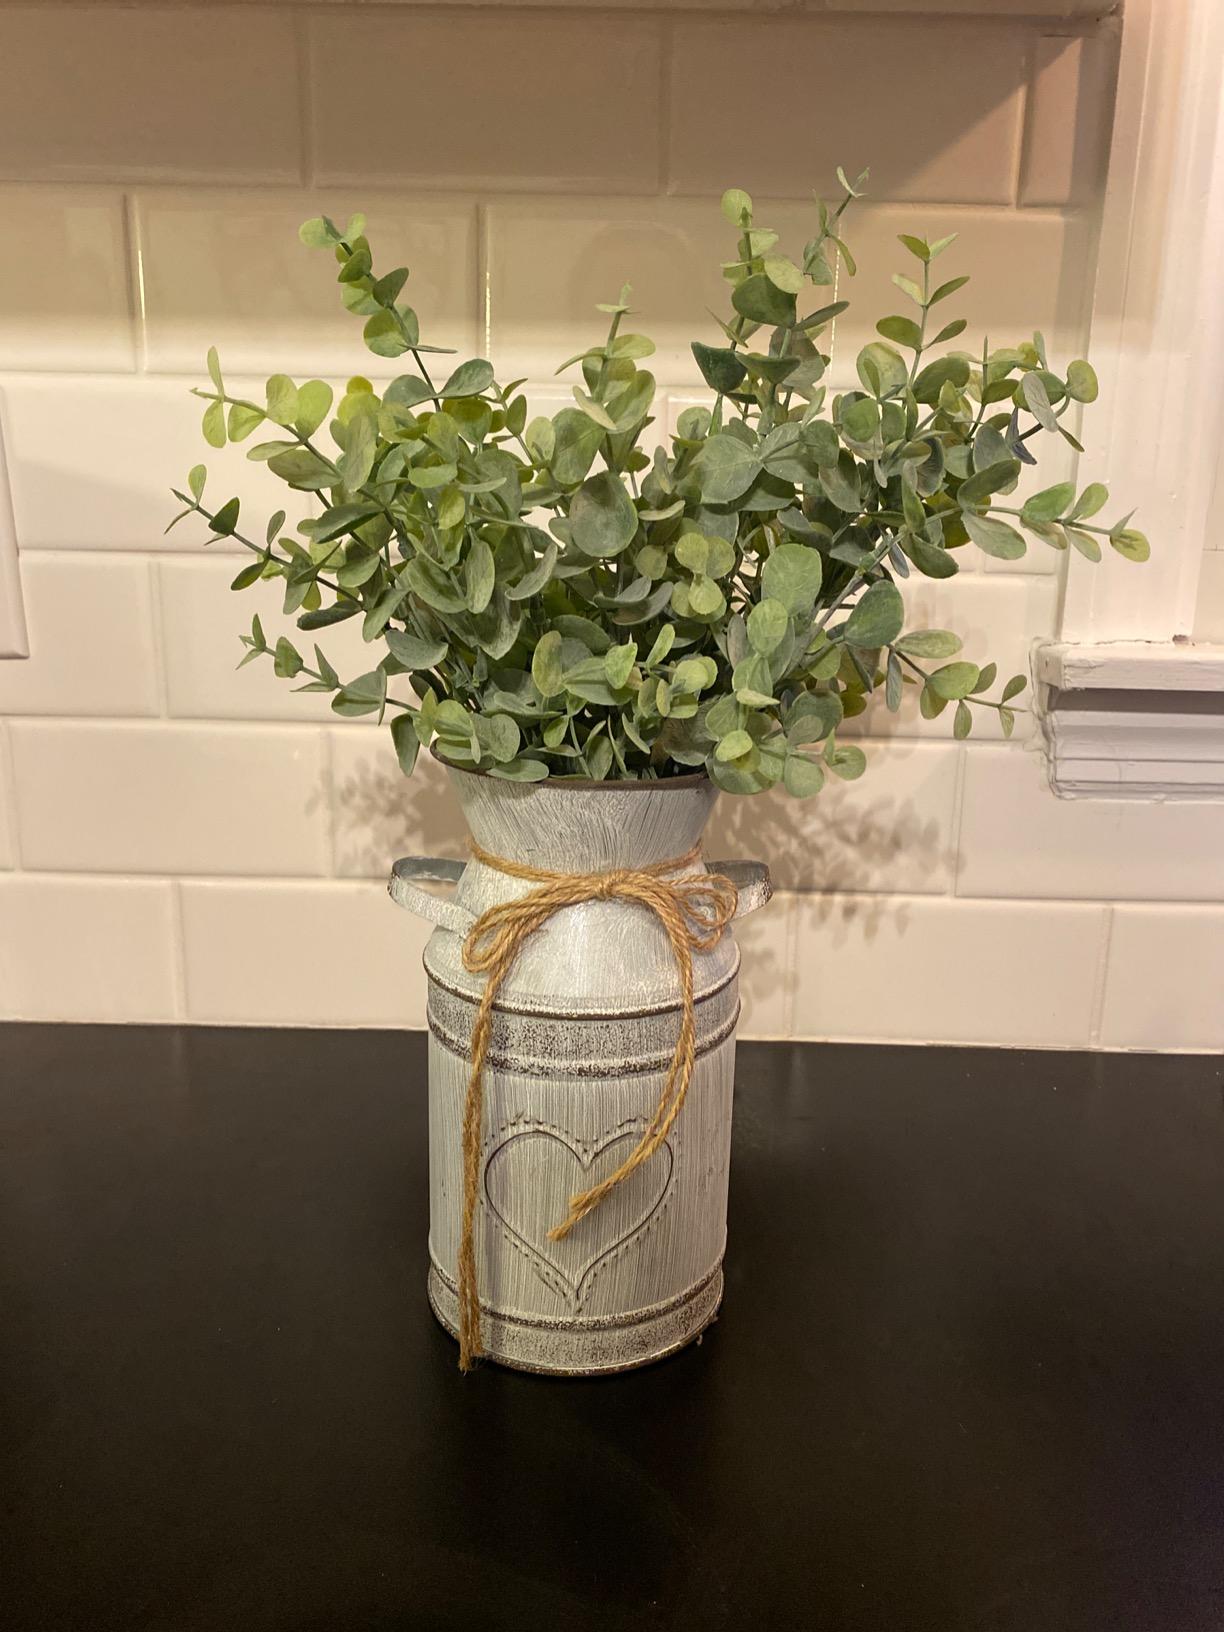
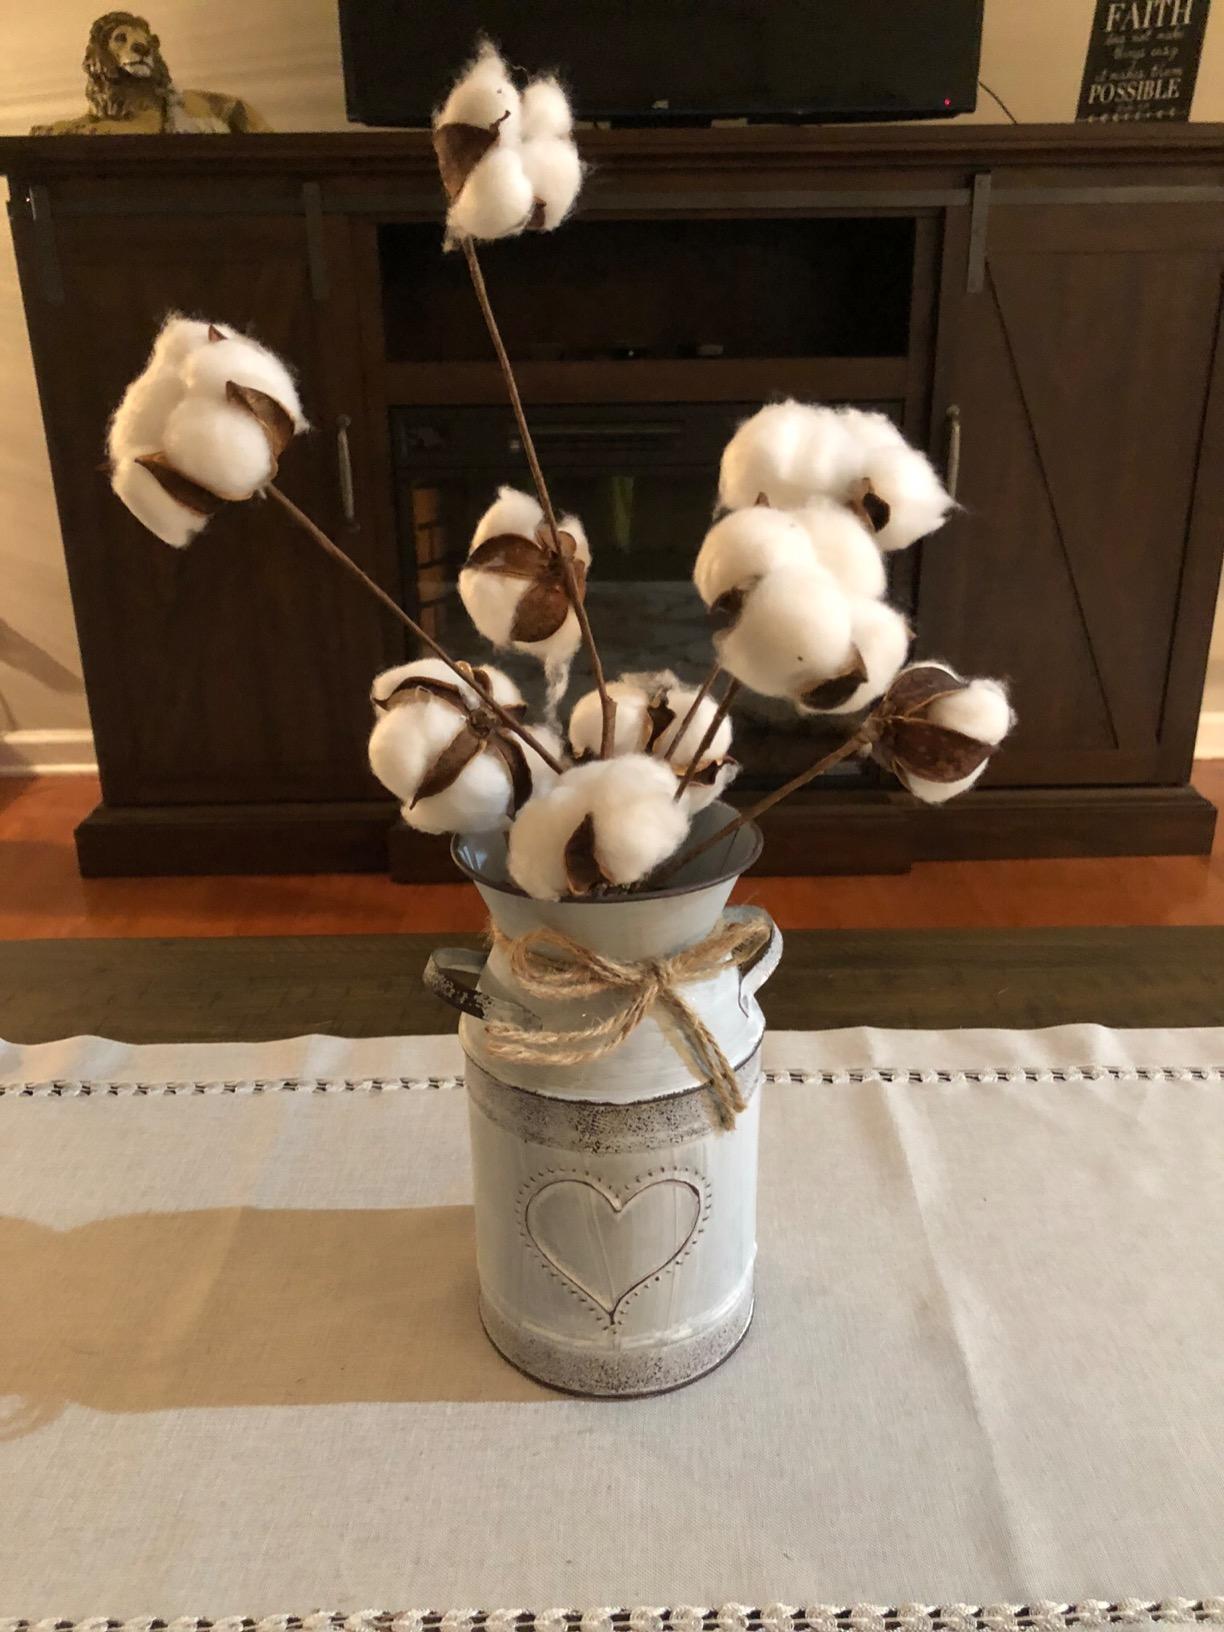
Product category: vase
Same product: yes